Tamagotchi

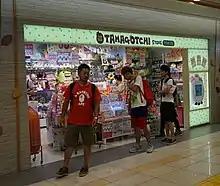
Tamagotchi Store

The original Tamagotchi was released on November 23, 1996, first in Japan and elsewhere in 1997. The device has an LCD display 8-bit (256 shades) grayscale graphics. A second version named "New Species Discovered!" was released in February 1997 in Japan and also internationally. These are now officially named by Bandai as the 'Generation 1' and 'Generation 2' respectively. The two have some minor differences: Generation 1 features Mametchi as the top character and a 'left or right' minigame while Generation 2 features the character Mimitchi and a number guessing minigame.